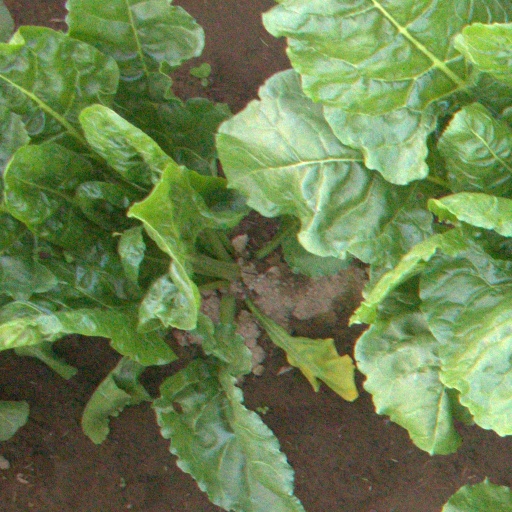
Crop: sugar beet